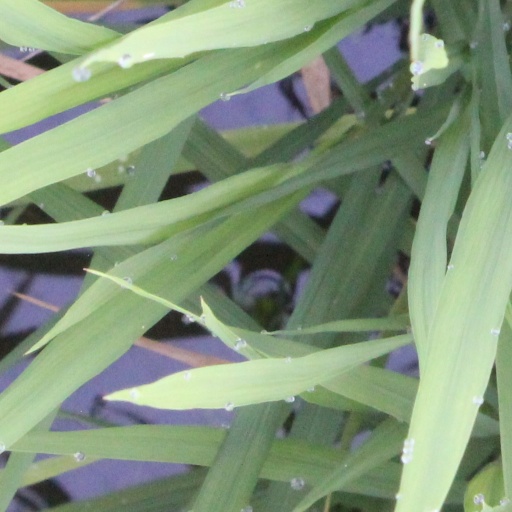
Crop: rice